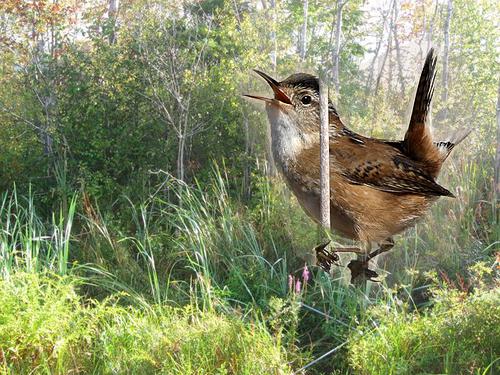
Bird species: Marsh_Wren
Bird type: landbird
Background: land